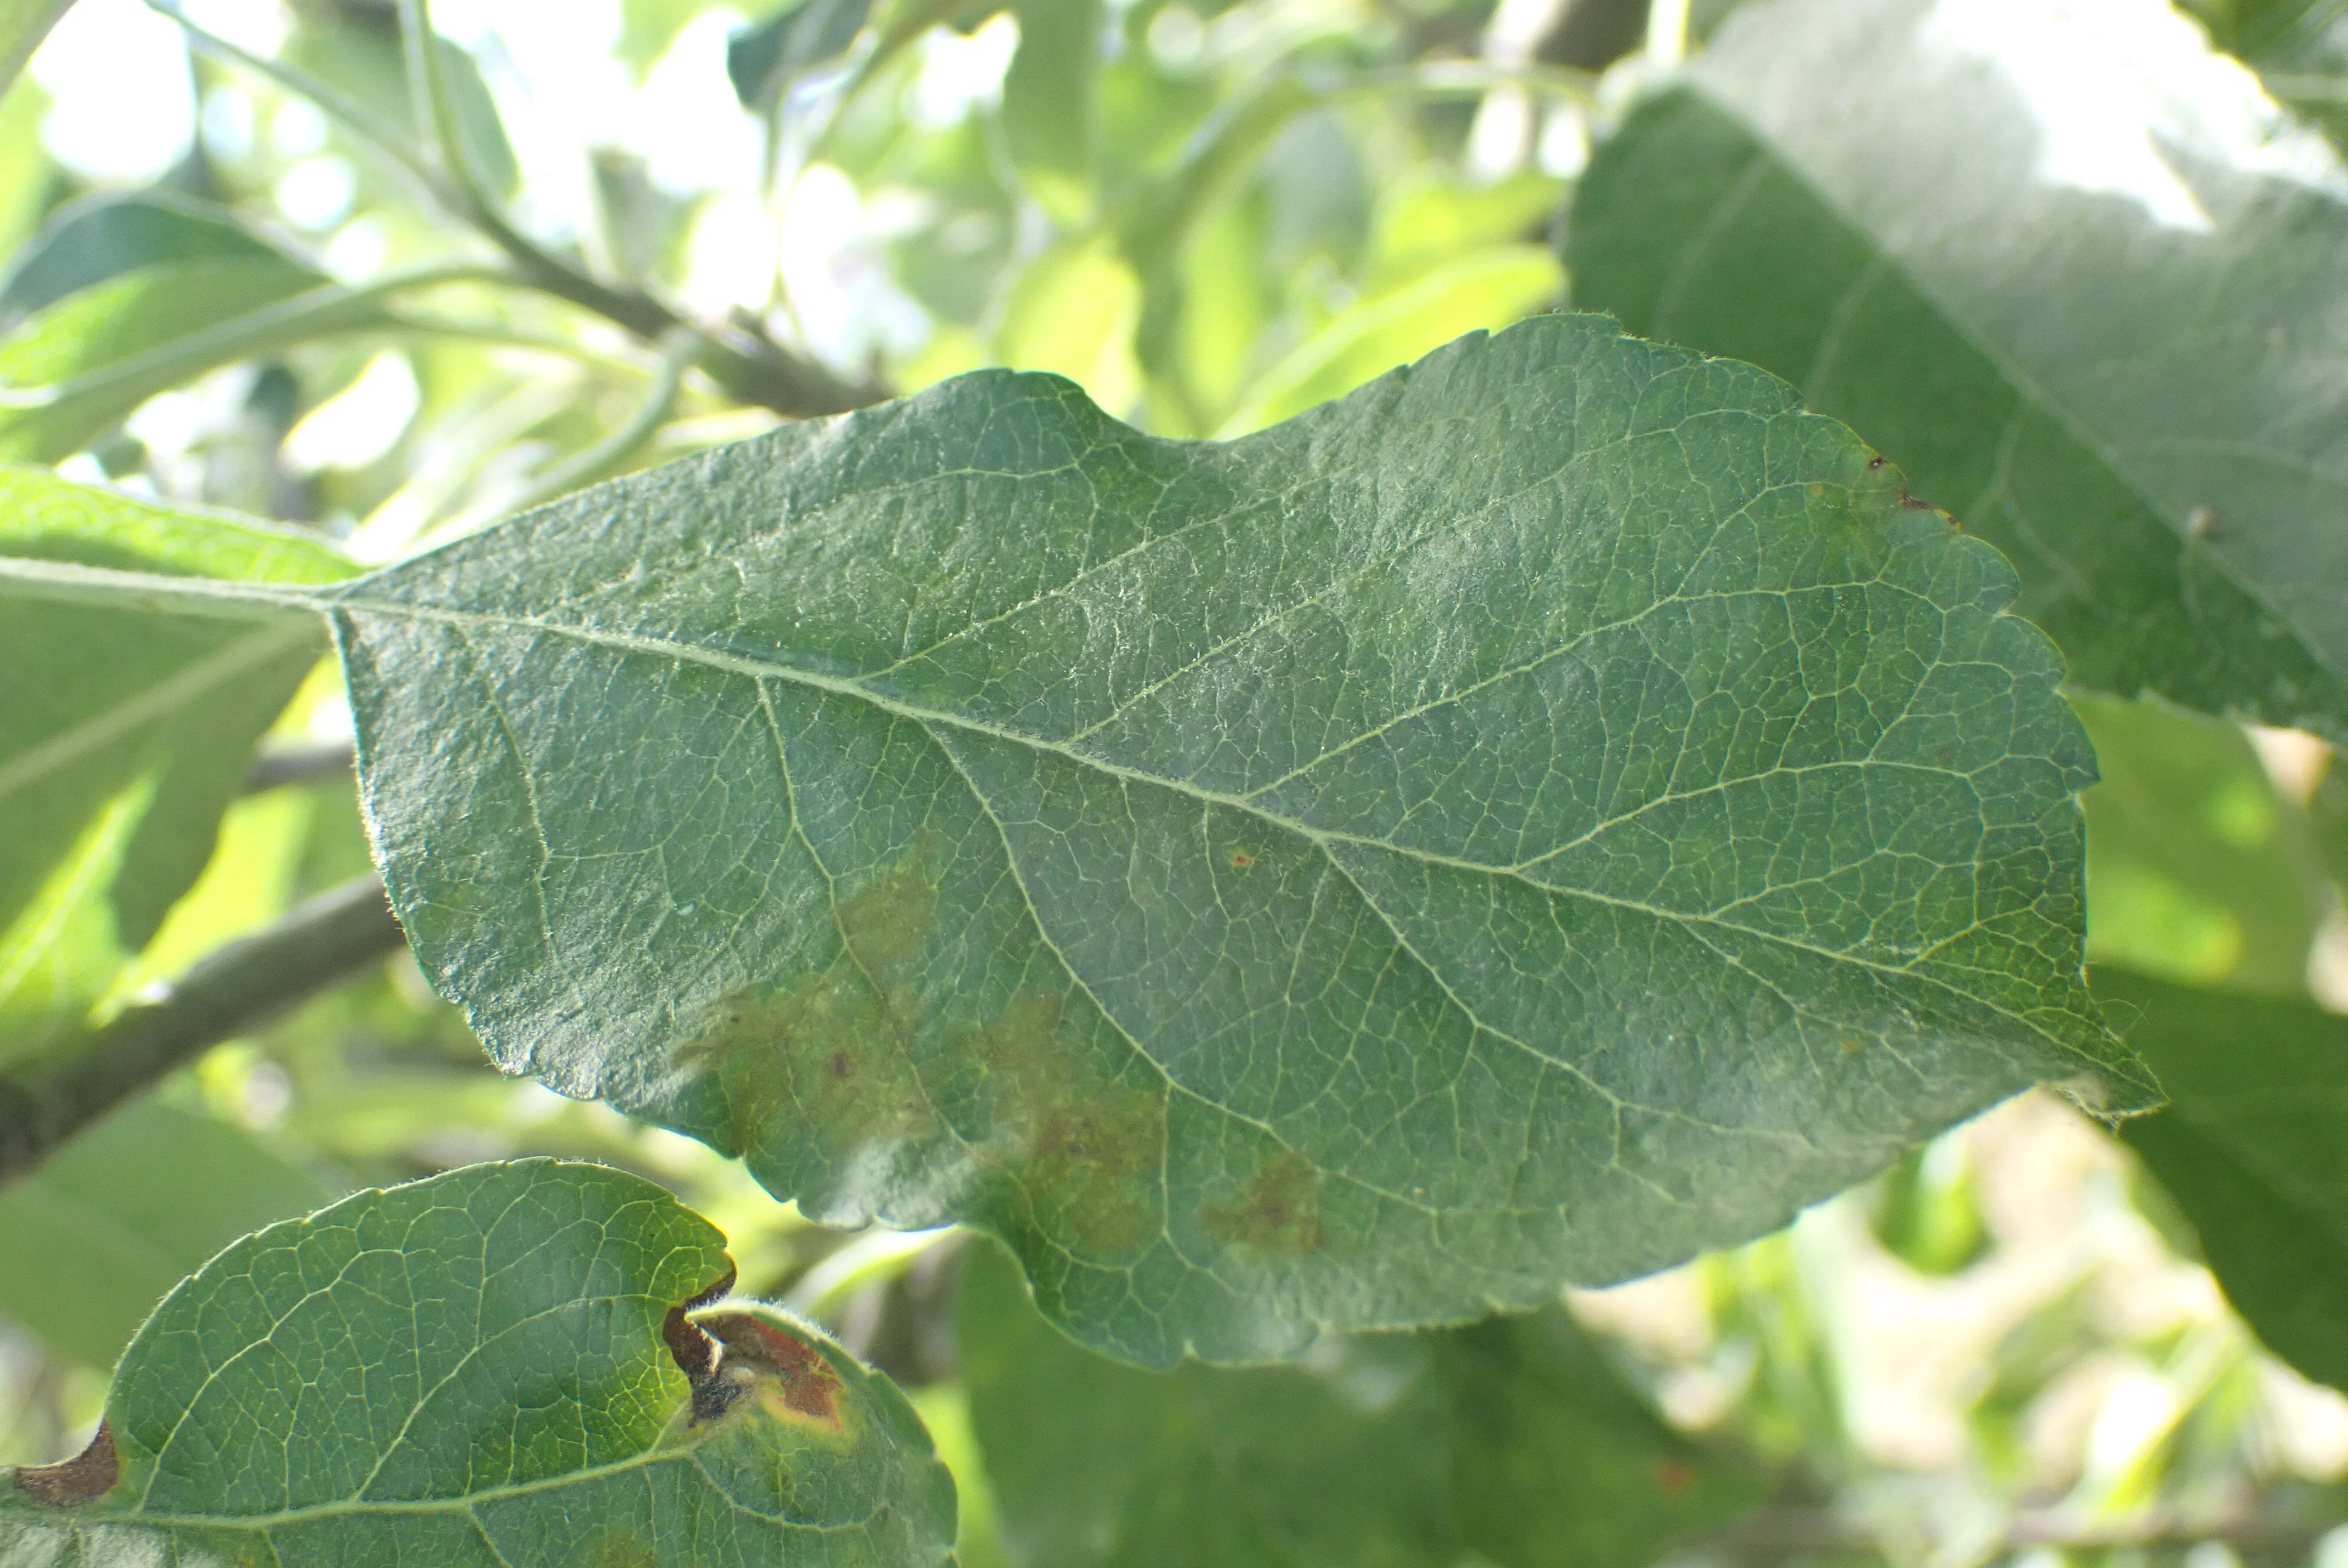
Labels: scab